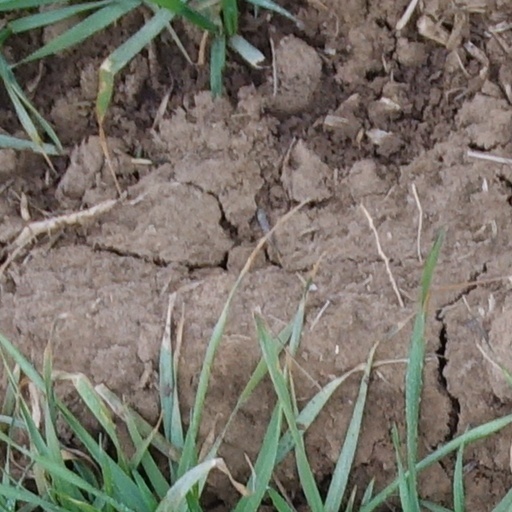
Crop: wheat